Thomas Mitchell (actor)

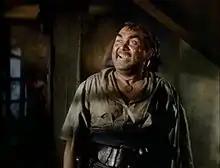
Portraying "Tom Blue" in "The Black Swan" (1942)

Mitchell's breakthrough role was as the embezzler in Frank Capra's film "Lost Horizon" (1937).